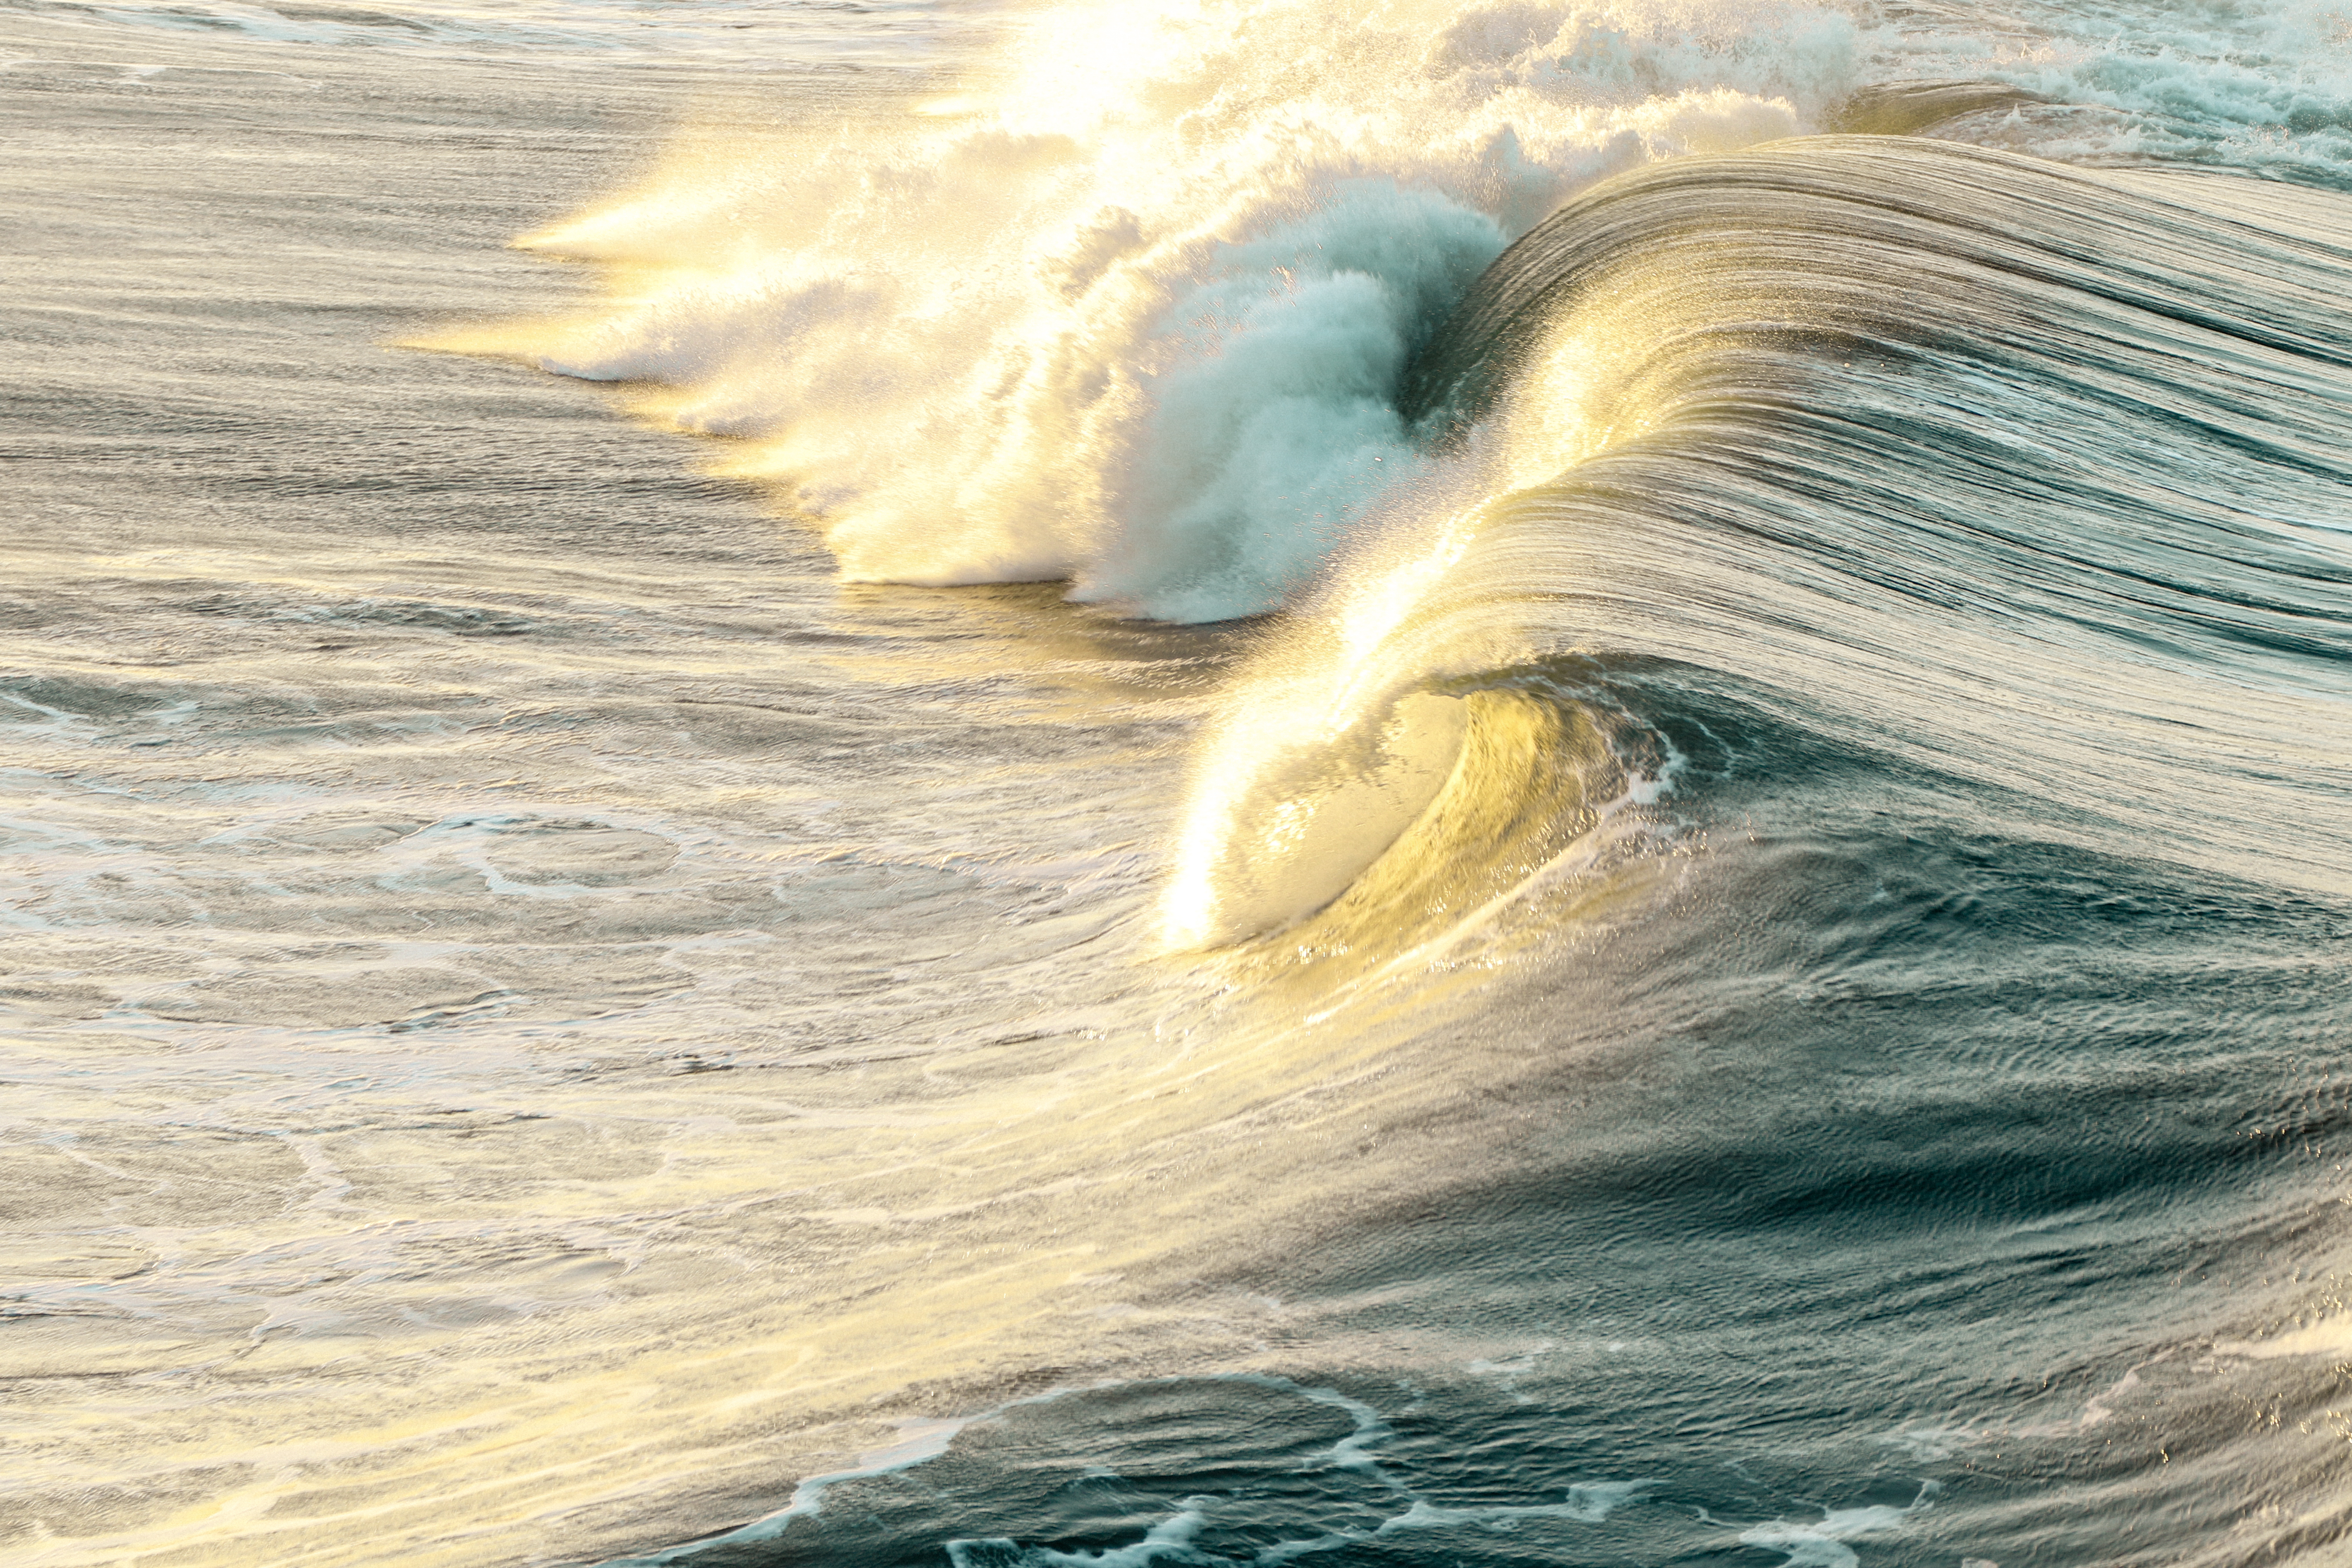
wave, wind wave, ocean, sea, shore, cloud, sand, coast, beach, wind